Alexander Kurakin (1697)

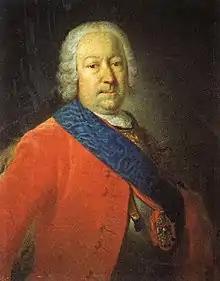

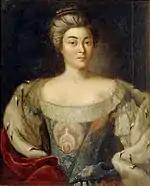
Alexandra Ivanovna, spouse

Prince Alexander Borisovich Kurakin (August 10, 1697 – October 13, 1749) was a statesman and diplomat from the Kurakin family: an Active Privy Councillor, the Ober-Stallmeister (1736), a senator.